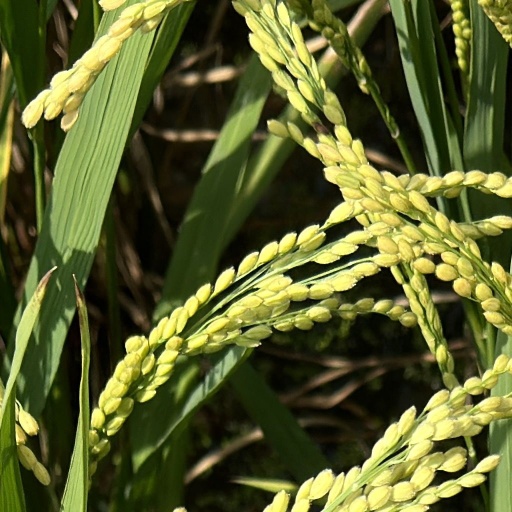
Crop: rice